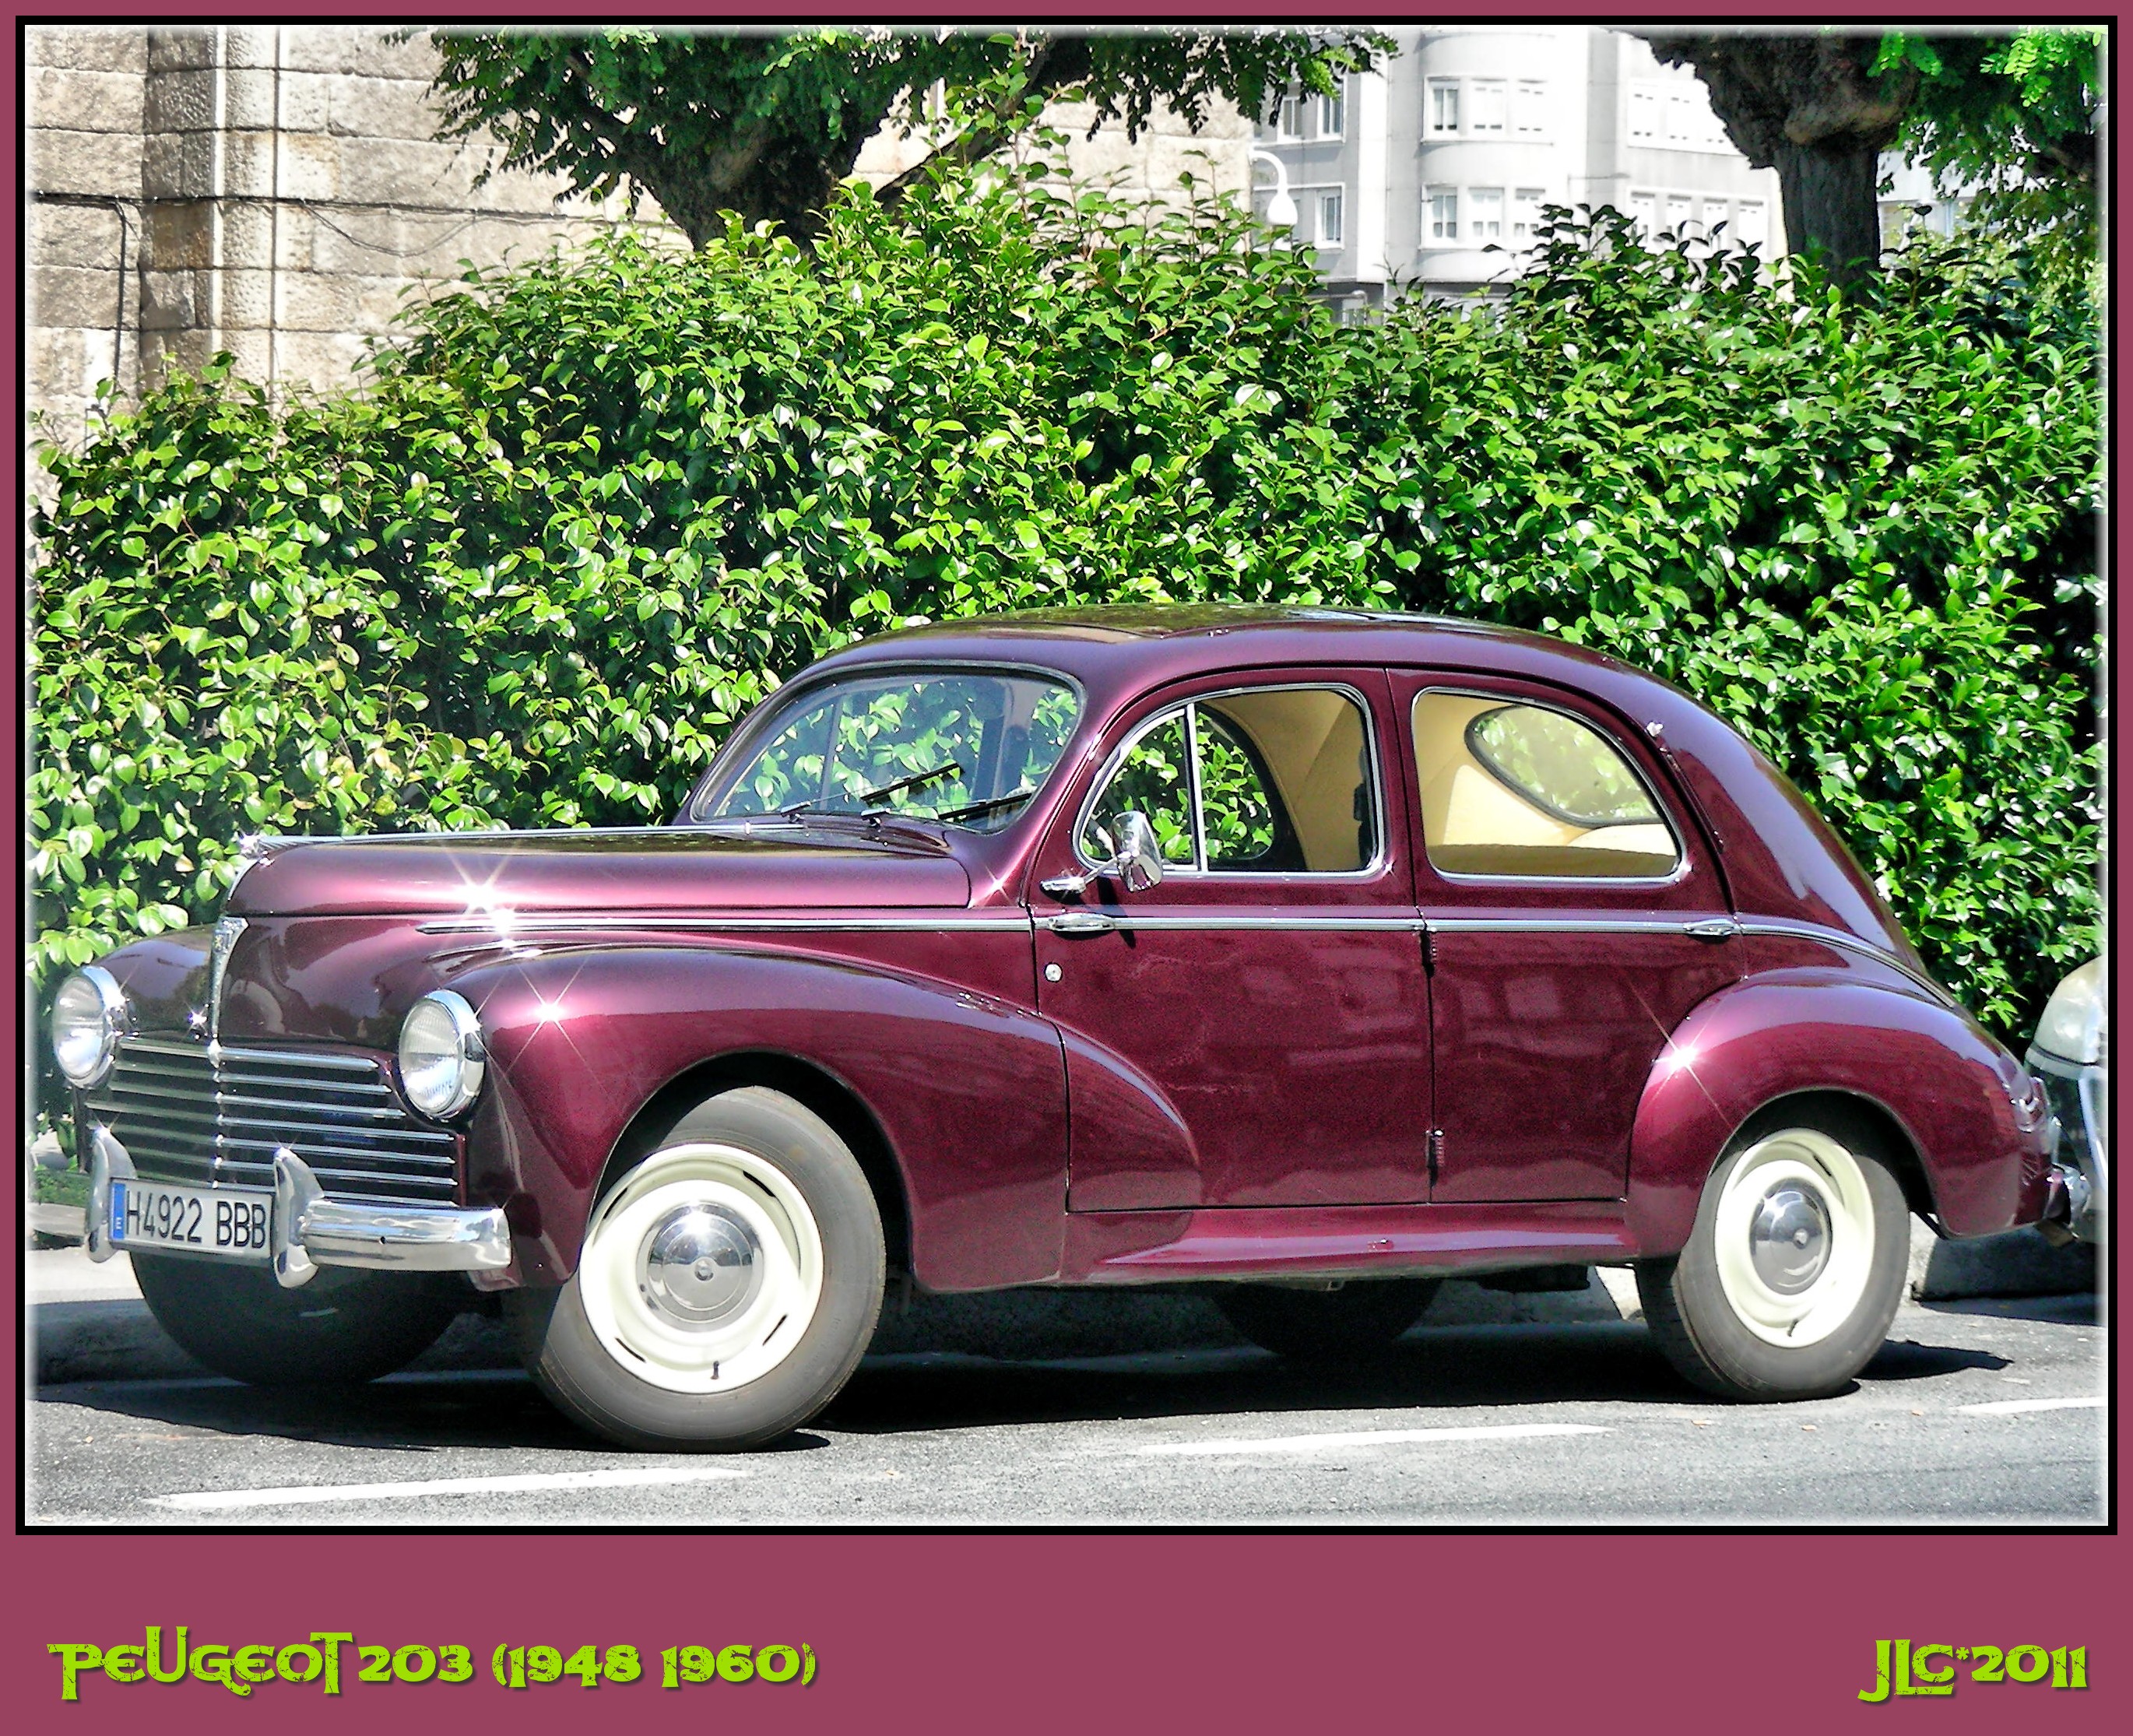
car, vehicle, classic car, vintage car, cool image, sedan, antique car, city car, land vehicle, automobile make, compact car, mid size car